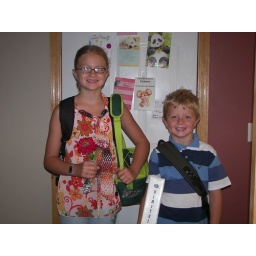
Traditional pose in front of the kitchen door at home... the backdrop every year for back to school pictures.